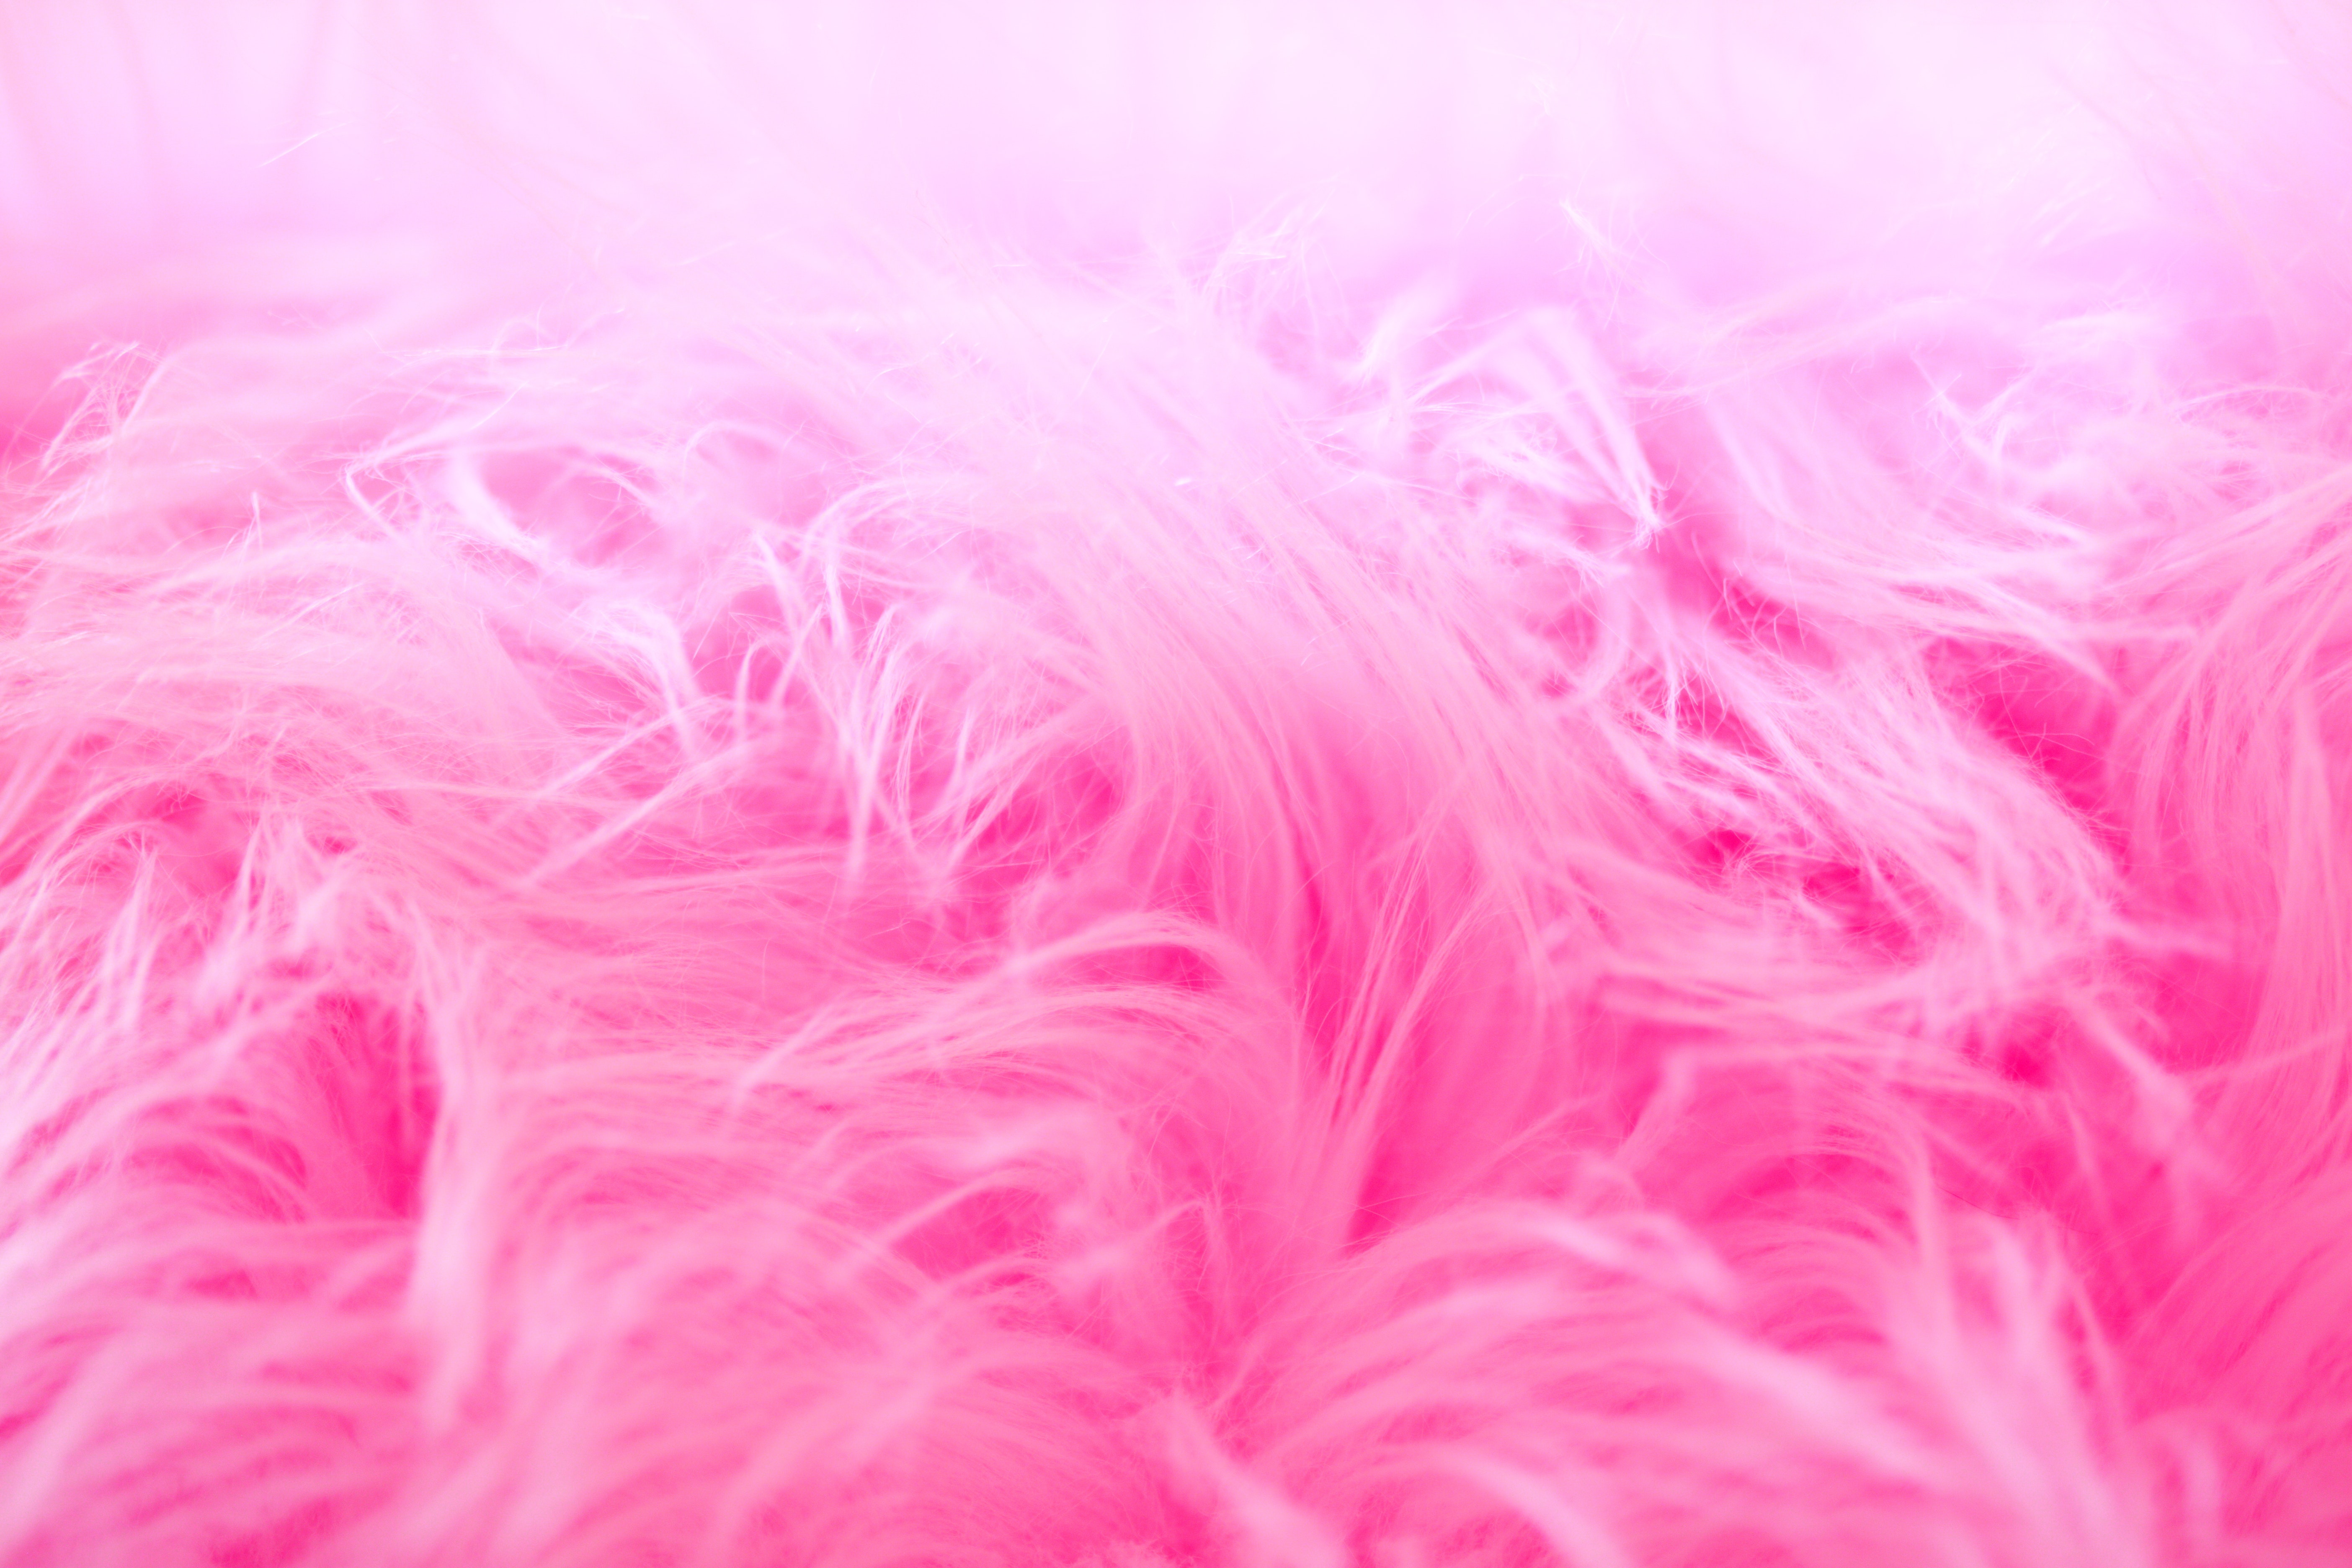
pink, feather boa, magenta, close up, petal, macro photography, computer wallpaper